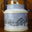
Label: can